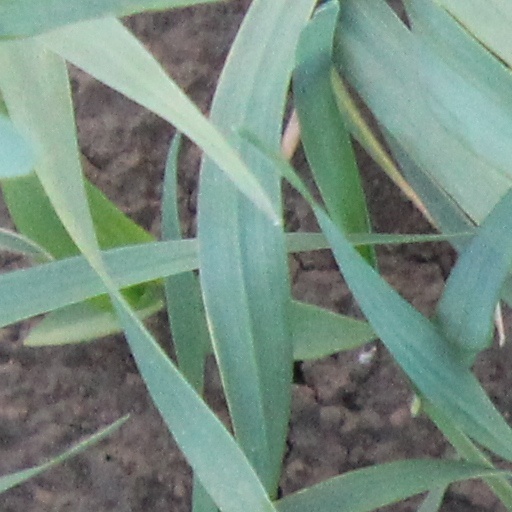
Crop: wheat